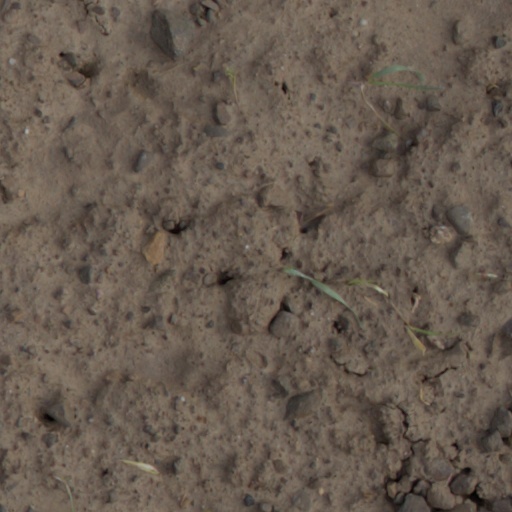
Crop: wheat